List of Old Greshamians

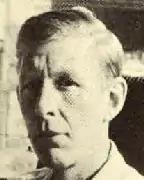
W. H. Auden

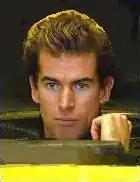
Ralph Firman

Among fictional OGs, John Mortimer's television barrister Rumpole sent his son Nick to the school during the 1970s.